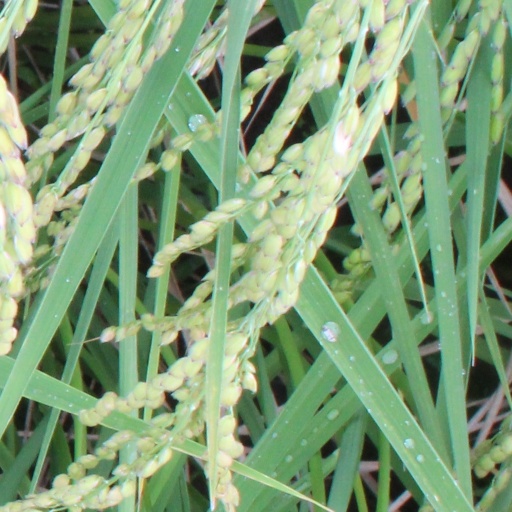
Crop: rice